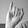
ASL letter: I